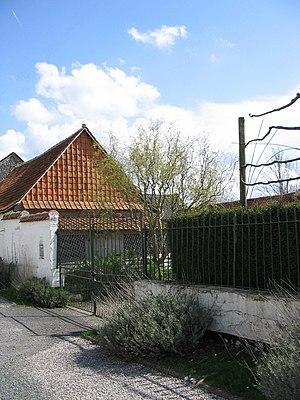
Wailly-Beaucamp est une commune française située dans le département du Pas-de-Calais en région Hauts-de-France.